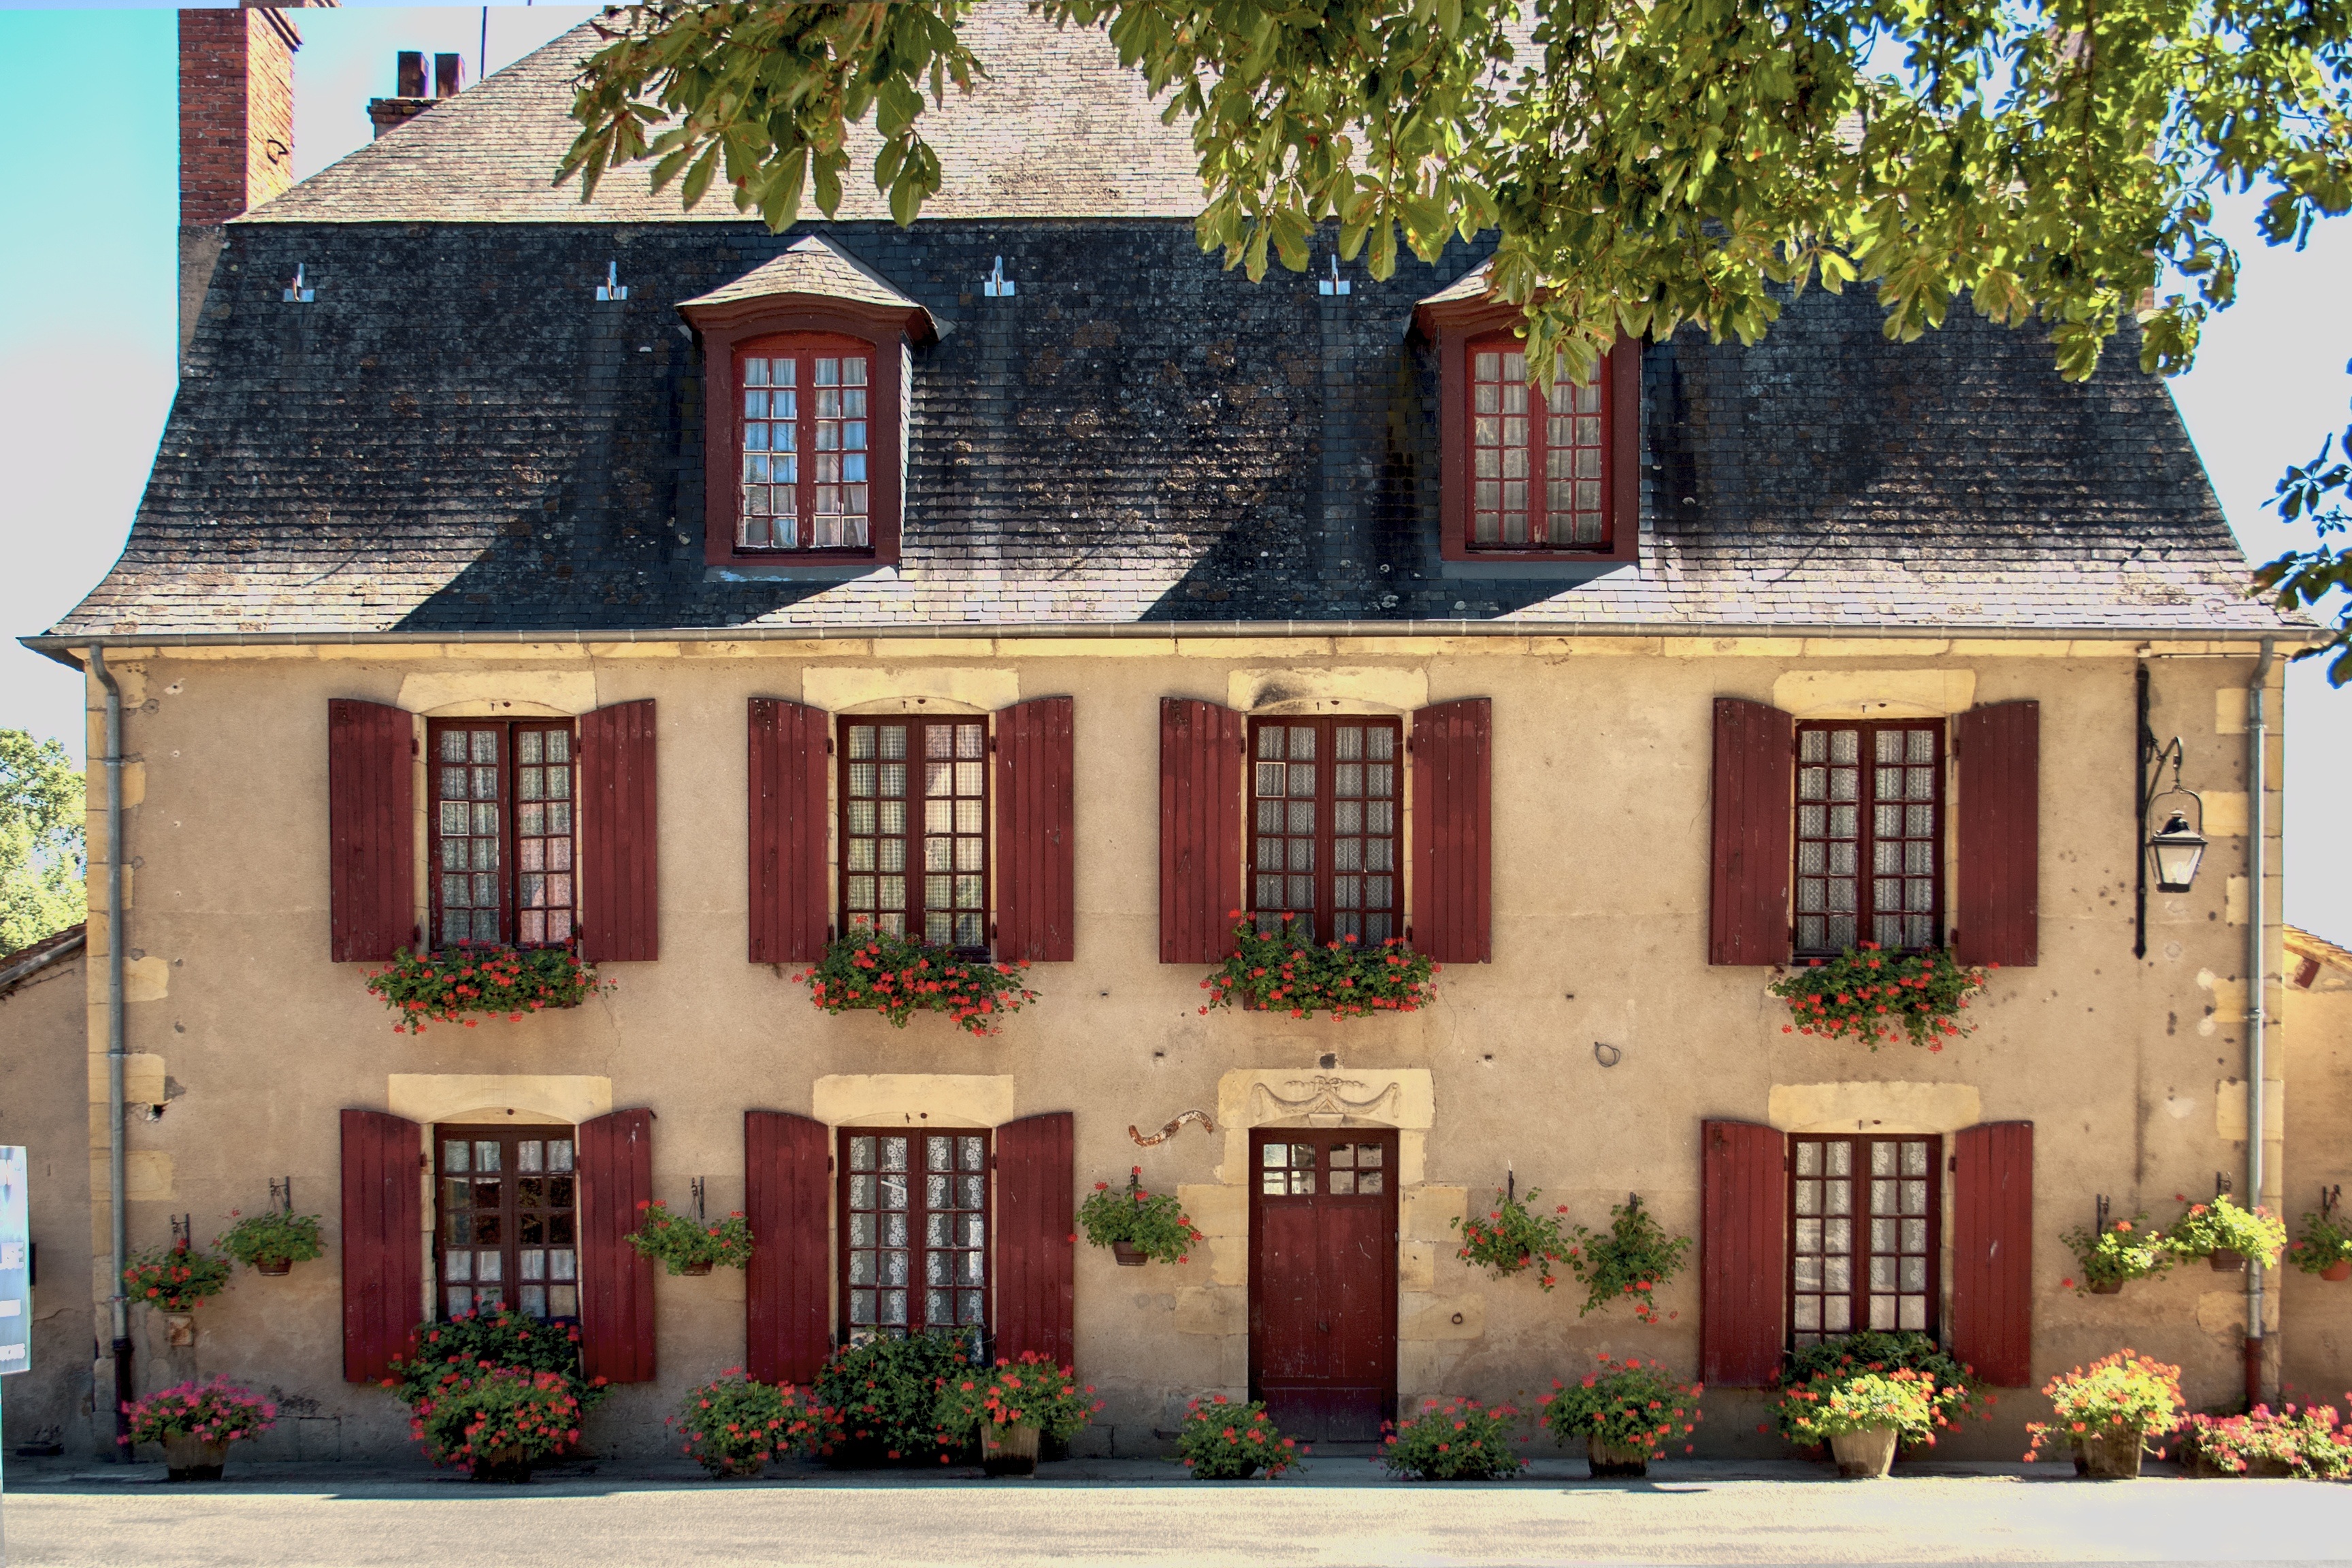
house, window, building, home, village, france, cottage, facade, property, old house, mix, heritage, historical, estate, old houses, neighbourhood, apremont